Dar Moulay Ali

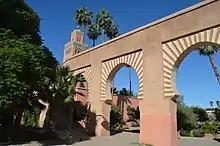
Arches and garden outside the Dar Moulay Ali today, formerly part of the palace's outer (eastern) garden

The residence is located directly east of the Kutubiyya Mosque, between the mosque and the main road today. It consists of a large house centered around a small courtyard garden, off which ornate salons opened. The house was decorated with painted arabesque motifs, "zellij" tilework, and epigraphic Arabic inscriptions. An imposing "menzeh" or viewing pavilion originally stood on its southwestern side, next to the mosque, but this was demolished in the 1920s. The residence's original main entrance was on its northeast side, where a large rectangular riad garden (a garden divided into four parts by two crossing paths, with a central fountain at the intersection of the paths) led up to a decorated porch in front of the entrance doorway. The riad garden had two small outer entrances on its east side but the main entrance to the compound was through another courtyard on its south side. This courtyard and the riad garden, however, were mostly demolished in the 20th century when the main road on its east side was enlarged, although traces of it have been preserved and can be seen outside the present-day walls of the residence. An even larger garden park was stretched out on the south side of the residence and still exists today.